Teacher of Righteousness

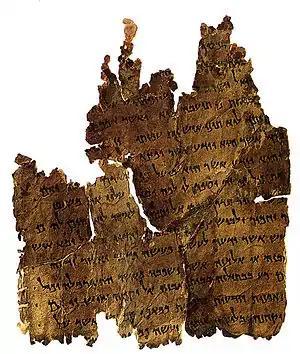
Page from the Damascus Document

The Teacher of Righteousness is a mysterious figure found in some of the Dead Sea Scrolls at Qumran, most prominently in the Damascus Document (CD), which speaks briefly of the origins of the sect, 390 years after the Neo-Babylonian Empire captured Jerusalem in 586 BCE. After another 20 years of study and waiting, "God... raised for them a Teacher of Righteousness to guide them in the way of His heart".